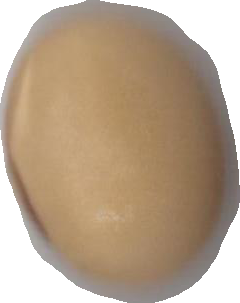
Variety: Anjasmoro